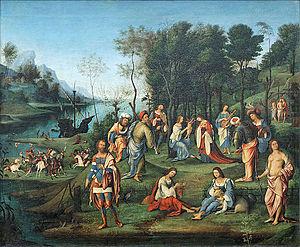
Le Studiolo d'Isabelle d'Este est un studiolo italien conçu pour Isabelle d'Este, à l'intérieur du palais ducal de Mantoue, d'abord à l'étage noble du Château Saint-Georges, puis, en 1523, dans les appartements de la Corte Vecchia.